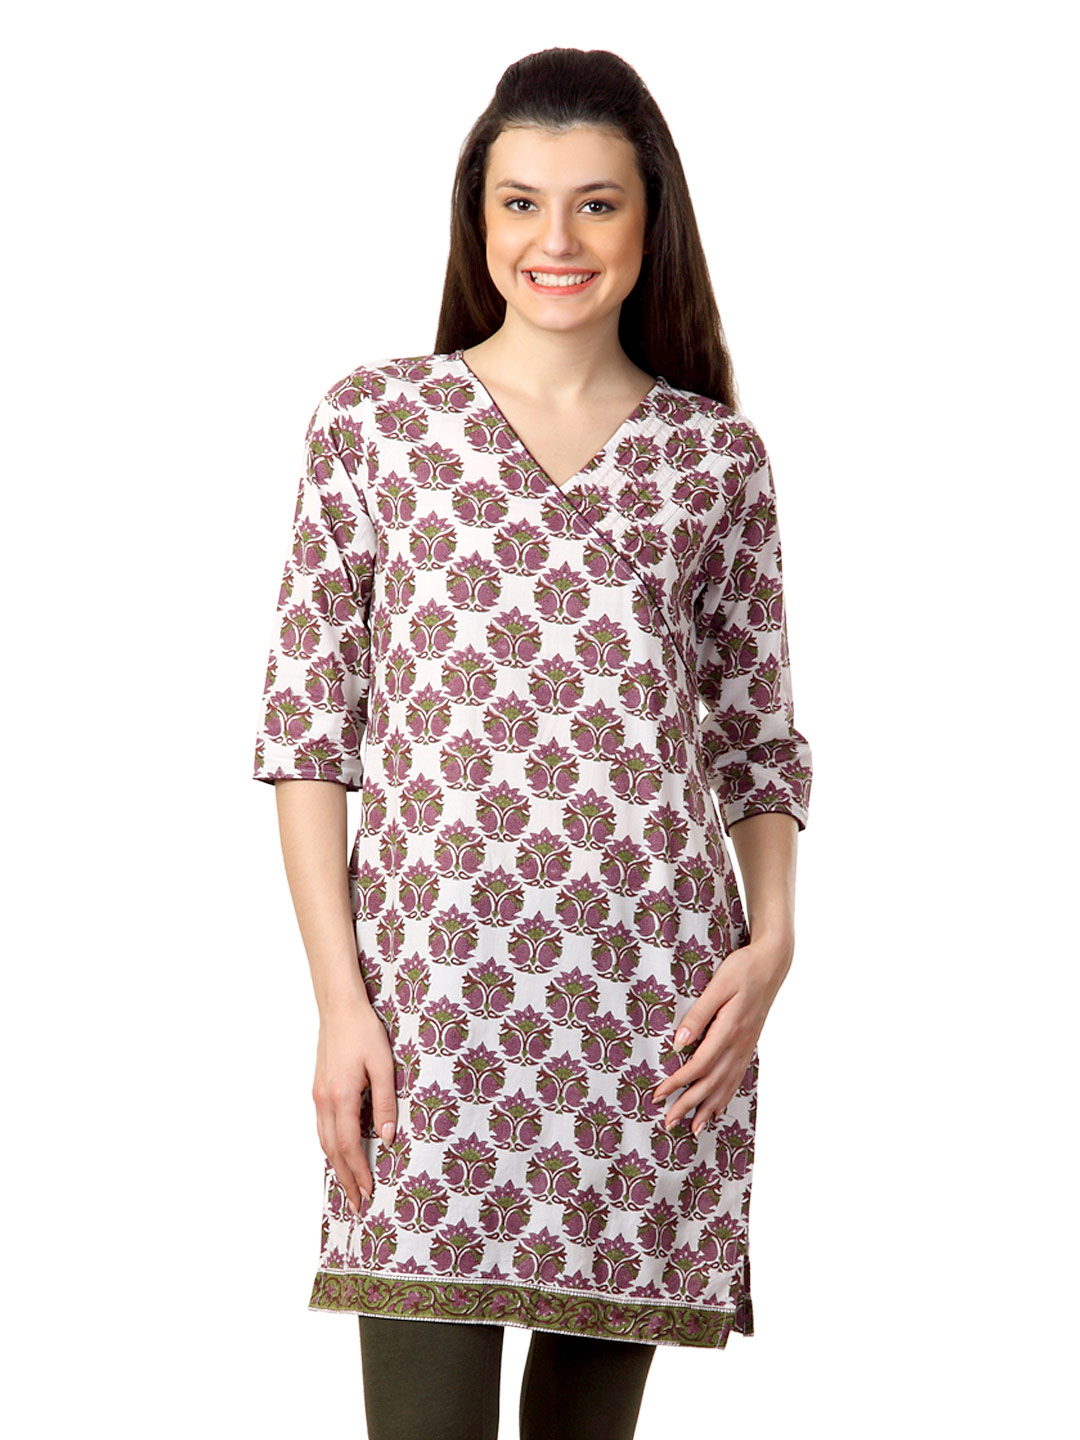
Alma Women White Printed Kurta
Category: Apparel / Topwear / Kurtas
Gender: Women
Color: White
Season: Summer 2012
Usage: Ethnic